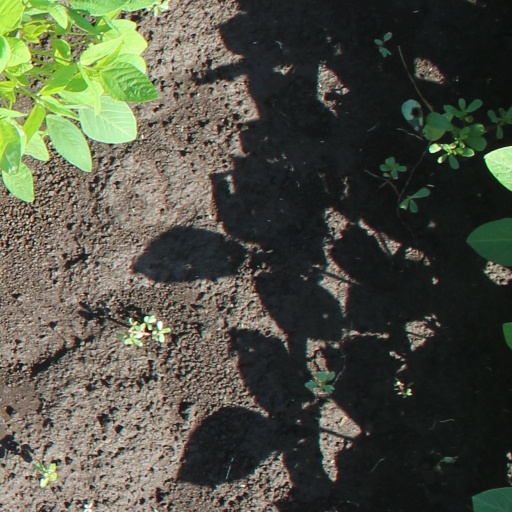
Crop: soybean